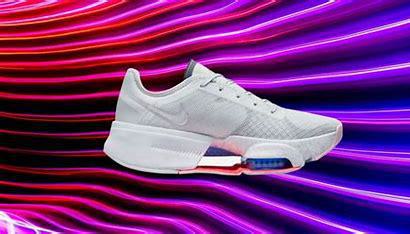
Brand: Nike
Model: Air Zoom Superrep 3